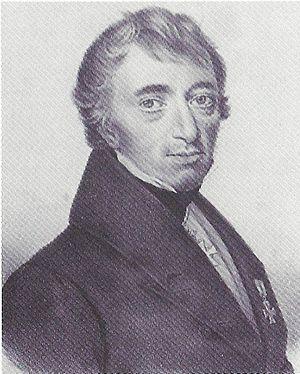
Christian Heinrich Pfaff ou Christoph Heinrich Pfaff était un médecin allemand, ayant également travaillé comme chimiste et physicien.